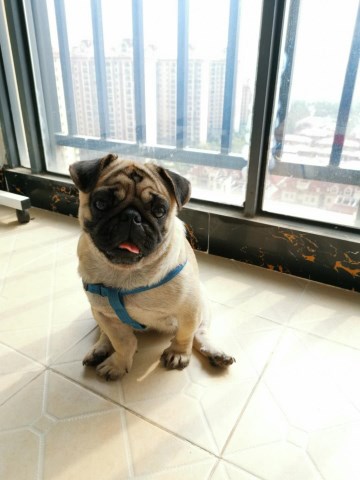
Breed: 798-n000130-pug